Xichengyi culture

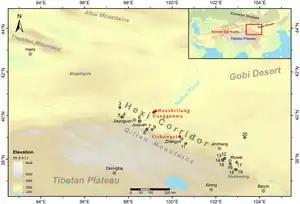
Xichengyi sites (red)

The Xichengyi culture (Ch:西城驿文化) was an ancient culture in the central Heihe River region of the Hexi Corridor, from 2,000 to 1,600 BCE. It is contemporary with the Qijia culture to its southeast. It succeeded the Majiayao culture (2,300–2,000 BCE) in the area, and preceded the Siba culture.